Redstone Building

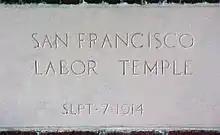
Cornerstone

The San Francisco Labor Temple was dedicated on September 7, 1914, by former San Francisco mayor and head of the local Building Trades Council P.H. McCarthy. The cornerstone was set by A.J Gallagaher. The San Francisco Labor Council held a grand opening for the Labor Temple on February 27, 1915. The SF Labor Council newspaper, the Labor Clarion, described the building on the front page of its newspaper on February 26, 1915. The article described the building interior and gave details such as the $150,000 construction cost. The building included 22 office spaces, a number of large halls, and the main auditorium. The building would have its own medical and dental clinic. One of the first steel frame buildings erected in San Francisco, the building is steel reinforced with a brick facade on two sides and masonry on the other. A new wing to the building was added in 1939 at a cost of $92,000.